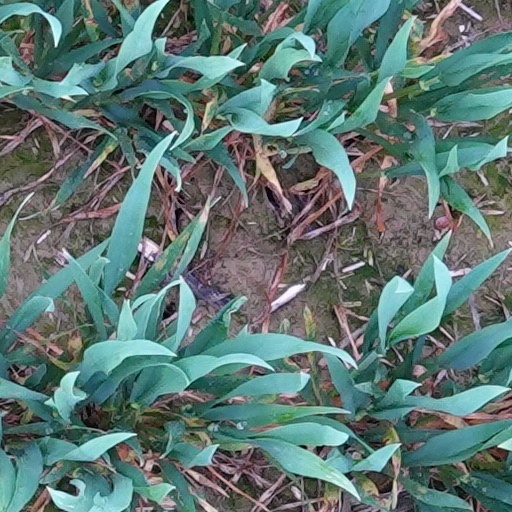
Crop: wheat